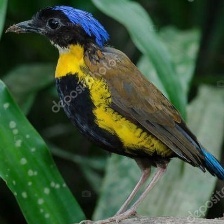
Species: GURNEYS PITTA
Scientific name: HYDRORNIS GURNEYI